The Time Traveler's Wife

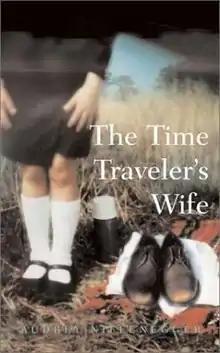
First edition

The Time Traveler's Wife is the debut novel by American author Audrey Niffenegger, published in 2003. It is a love story about Henry, a man with a genetic disorder that causes him to time travel unpredictably, and about Clare, his wife, an artist who has to cope with his frequent absences. Niffenegger, who was frustrated with love when she began the novel, wrote the story as a metaphor for her failed relationships. The tale's central relationship came to Niffenegger suddenly and subsequently supplied the novel's title. The novel has been classified as both science fiction and romance.